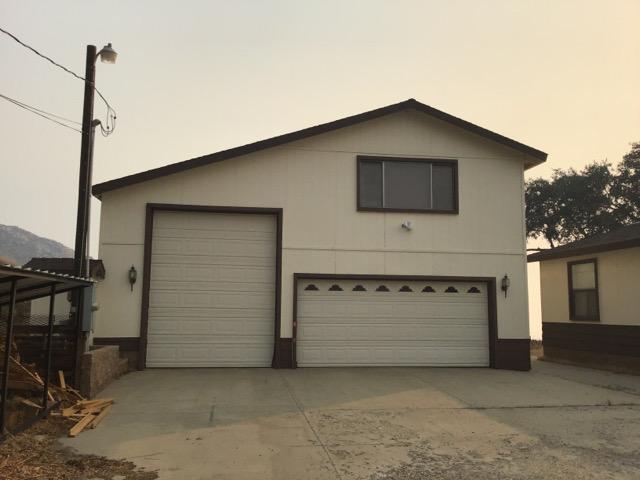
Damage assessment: no_damage